Snail slime

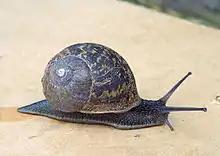
The common garden snail "Cornu aspersum"

Locomotion in snails comes from a series of muscle contractions called pedal waves and relaxations called inter waves. The waves created help propel the snail forward whilst pushing the thin layer of mucus used as lubrication, behind them. In an "Experimental Biology" article, research has been presented showing that each wave is indeed creating a propulsive force using the mucus to reduce resistance.